William Salkeld (politician)

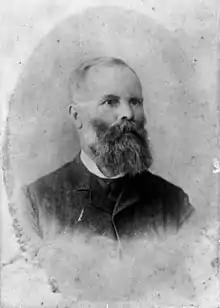

William Salkeld was a politician in Queensland, Australia. He was a Member of the Queensland Legislative Assembly. He represented the electorate of Ipswich from 21 August 1883 to 5 May 1888 and the electorate of Fassifern from 10 May 1888 to 6 May 1893.